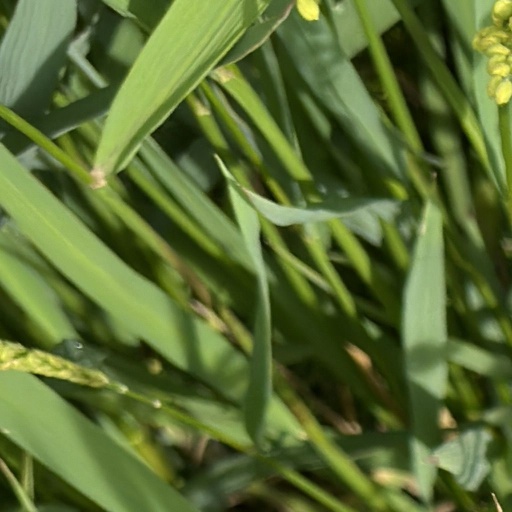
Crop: rice